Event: Nepal Earthquake
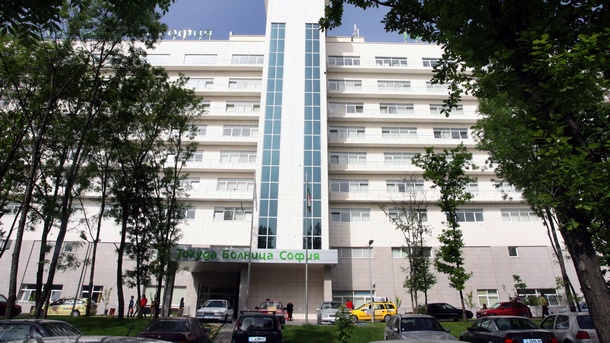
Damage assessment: no_damage